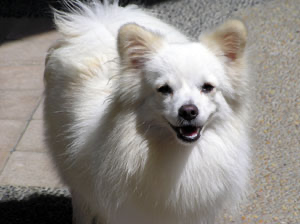
Animal: dog
Breed: pomeranian